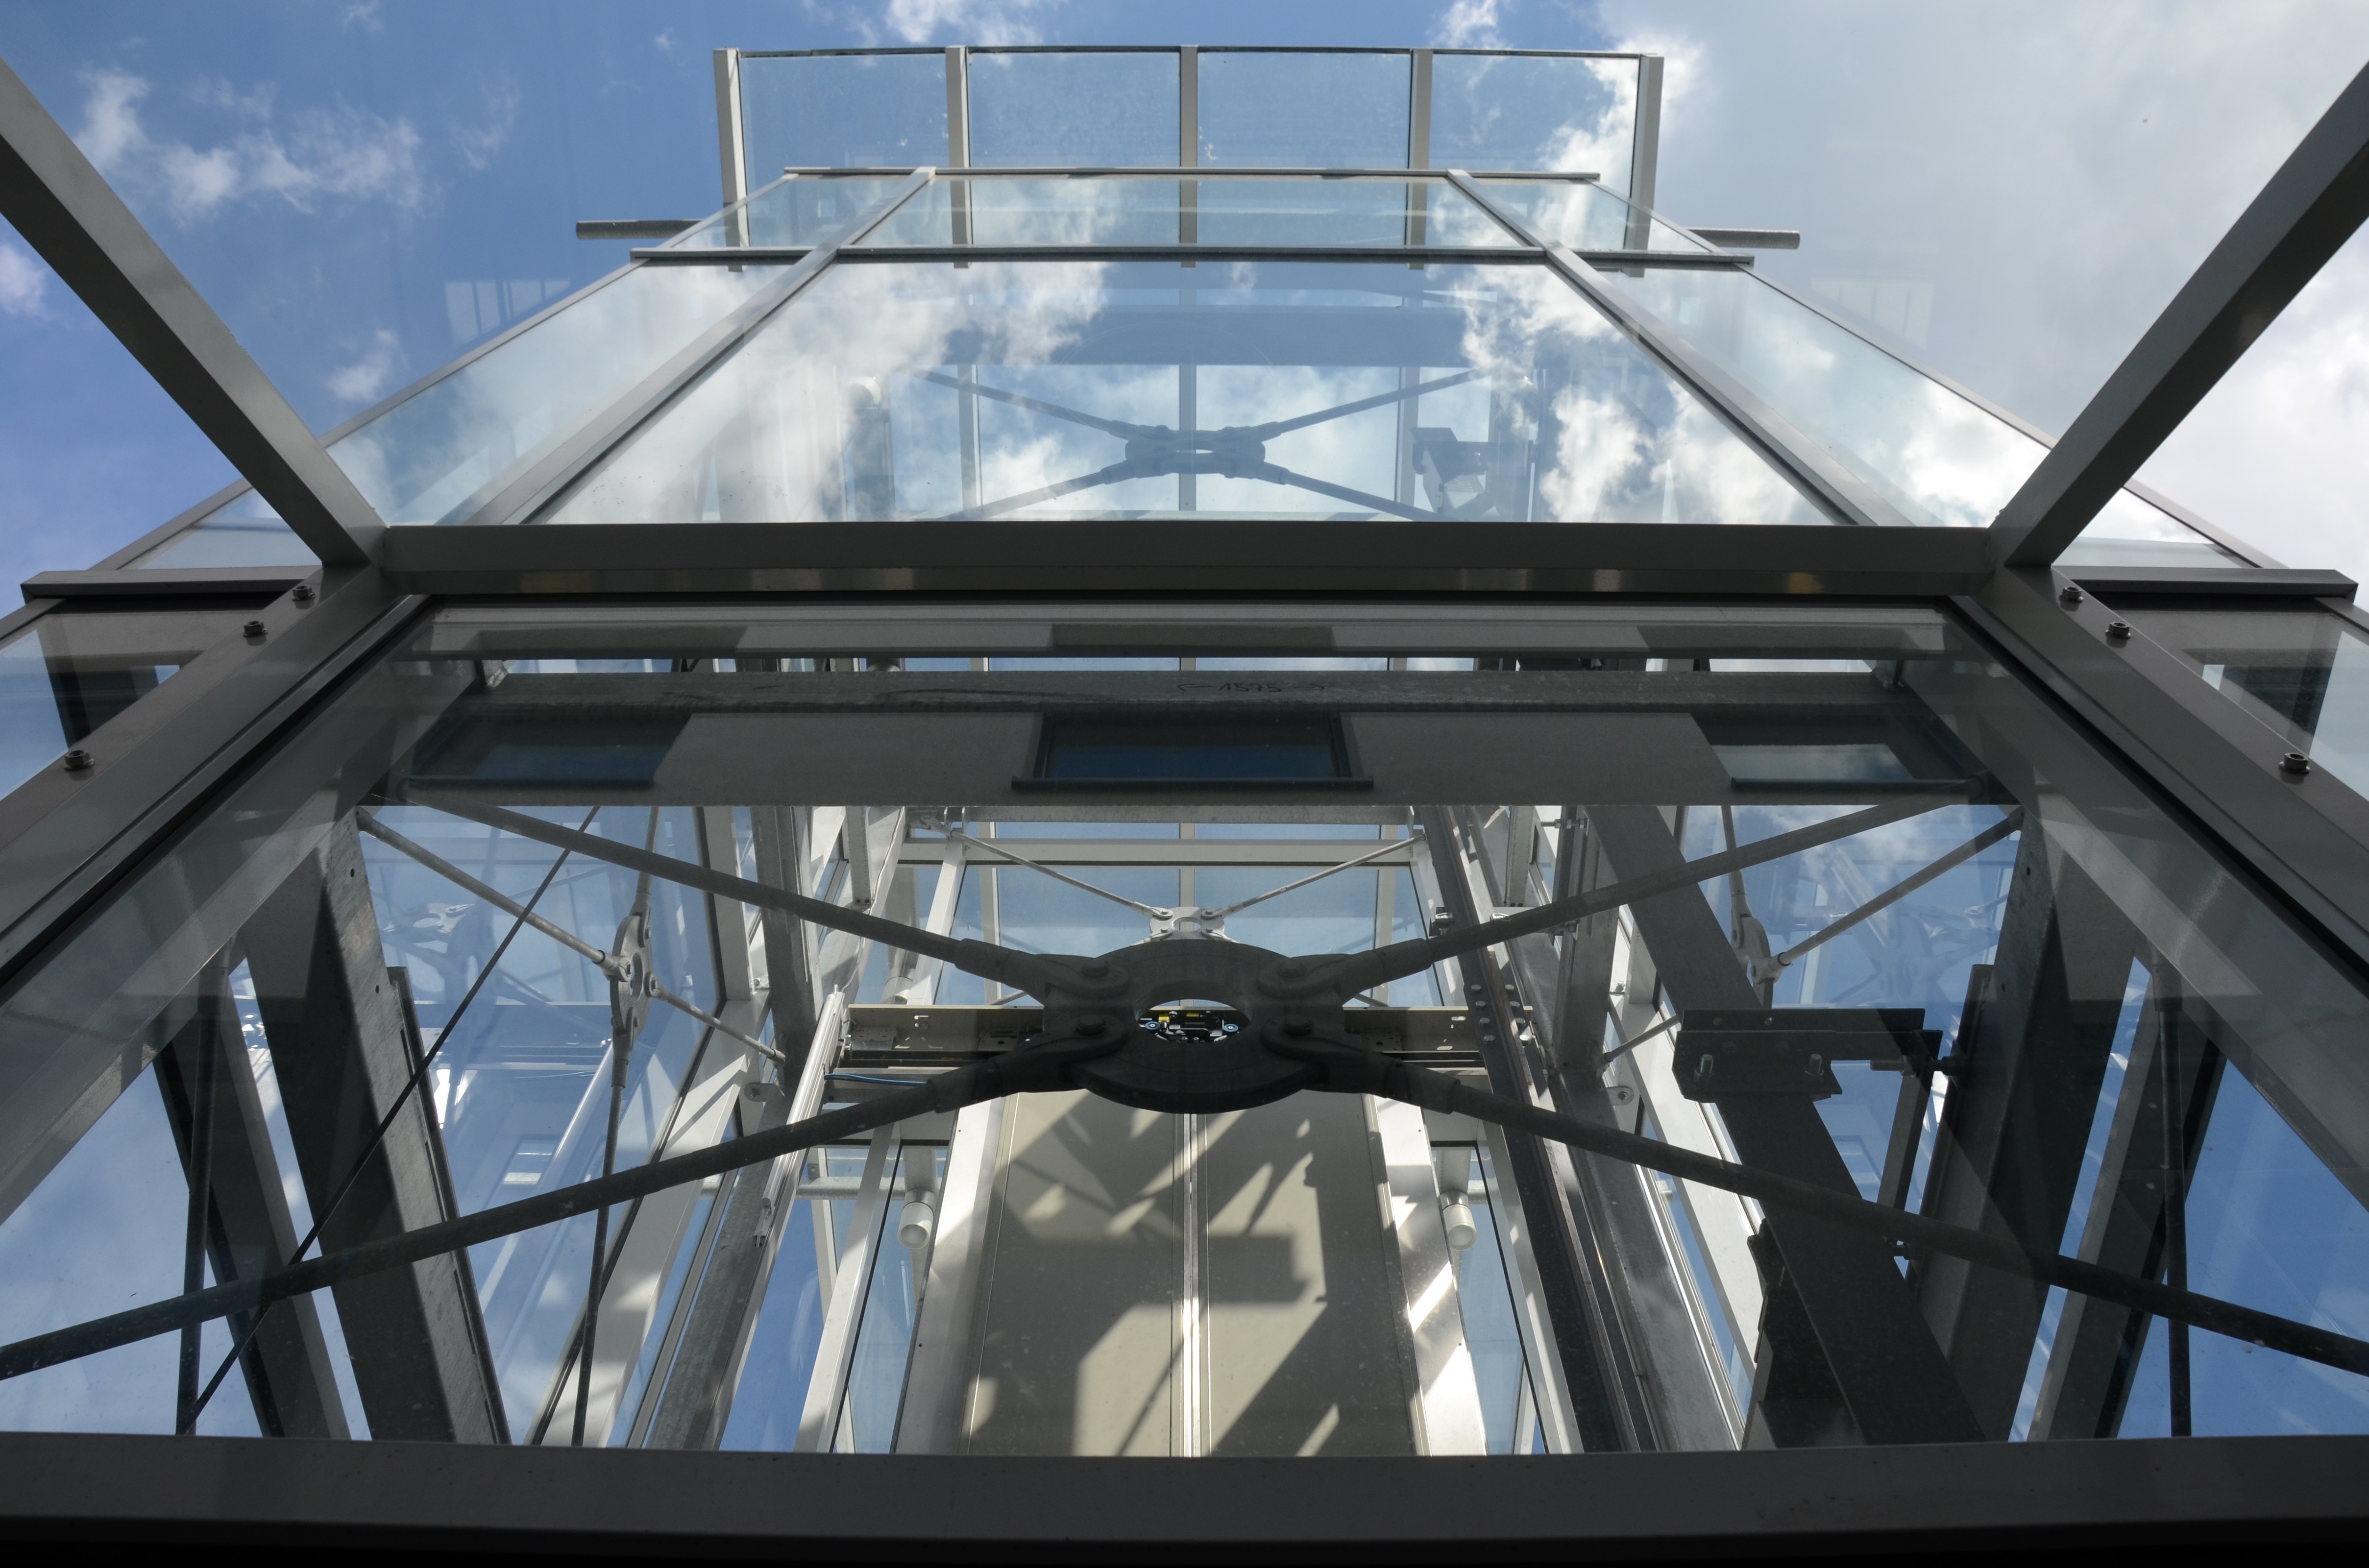
architecture, technology, window, glass, roof, transport, construction, mast, metal, facade, blue, lighting, modern, grey, elevator, dome, daylighting